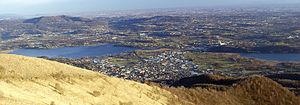
Erba est une commune italienne d'environ 17 000 habitants située dans la province de Côme dans la région Lombardie.